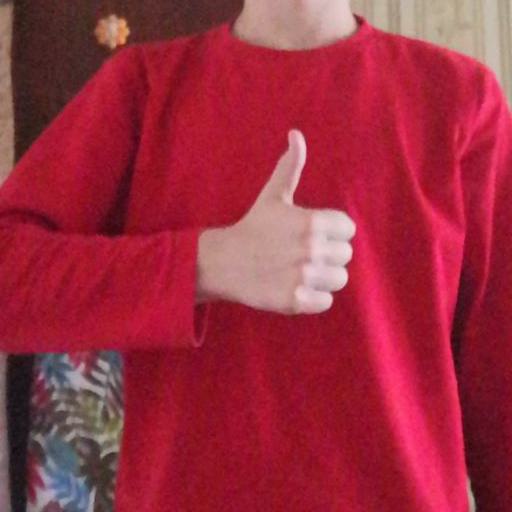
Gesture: like